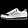
Label: Sneaker